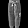
Label: Trouser